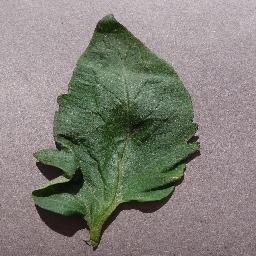
Label: Tomato___Target_Spot